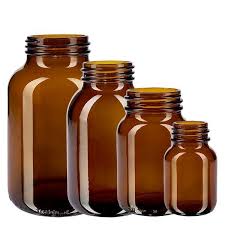
Waste category: glass